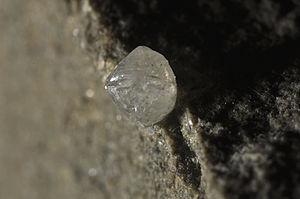
Cristal de Diamant blanc sur gangue de Kimberlite